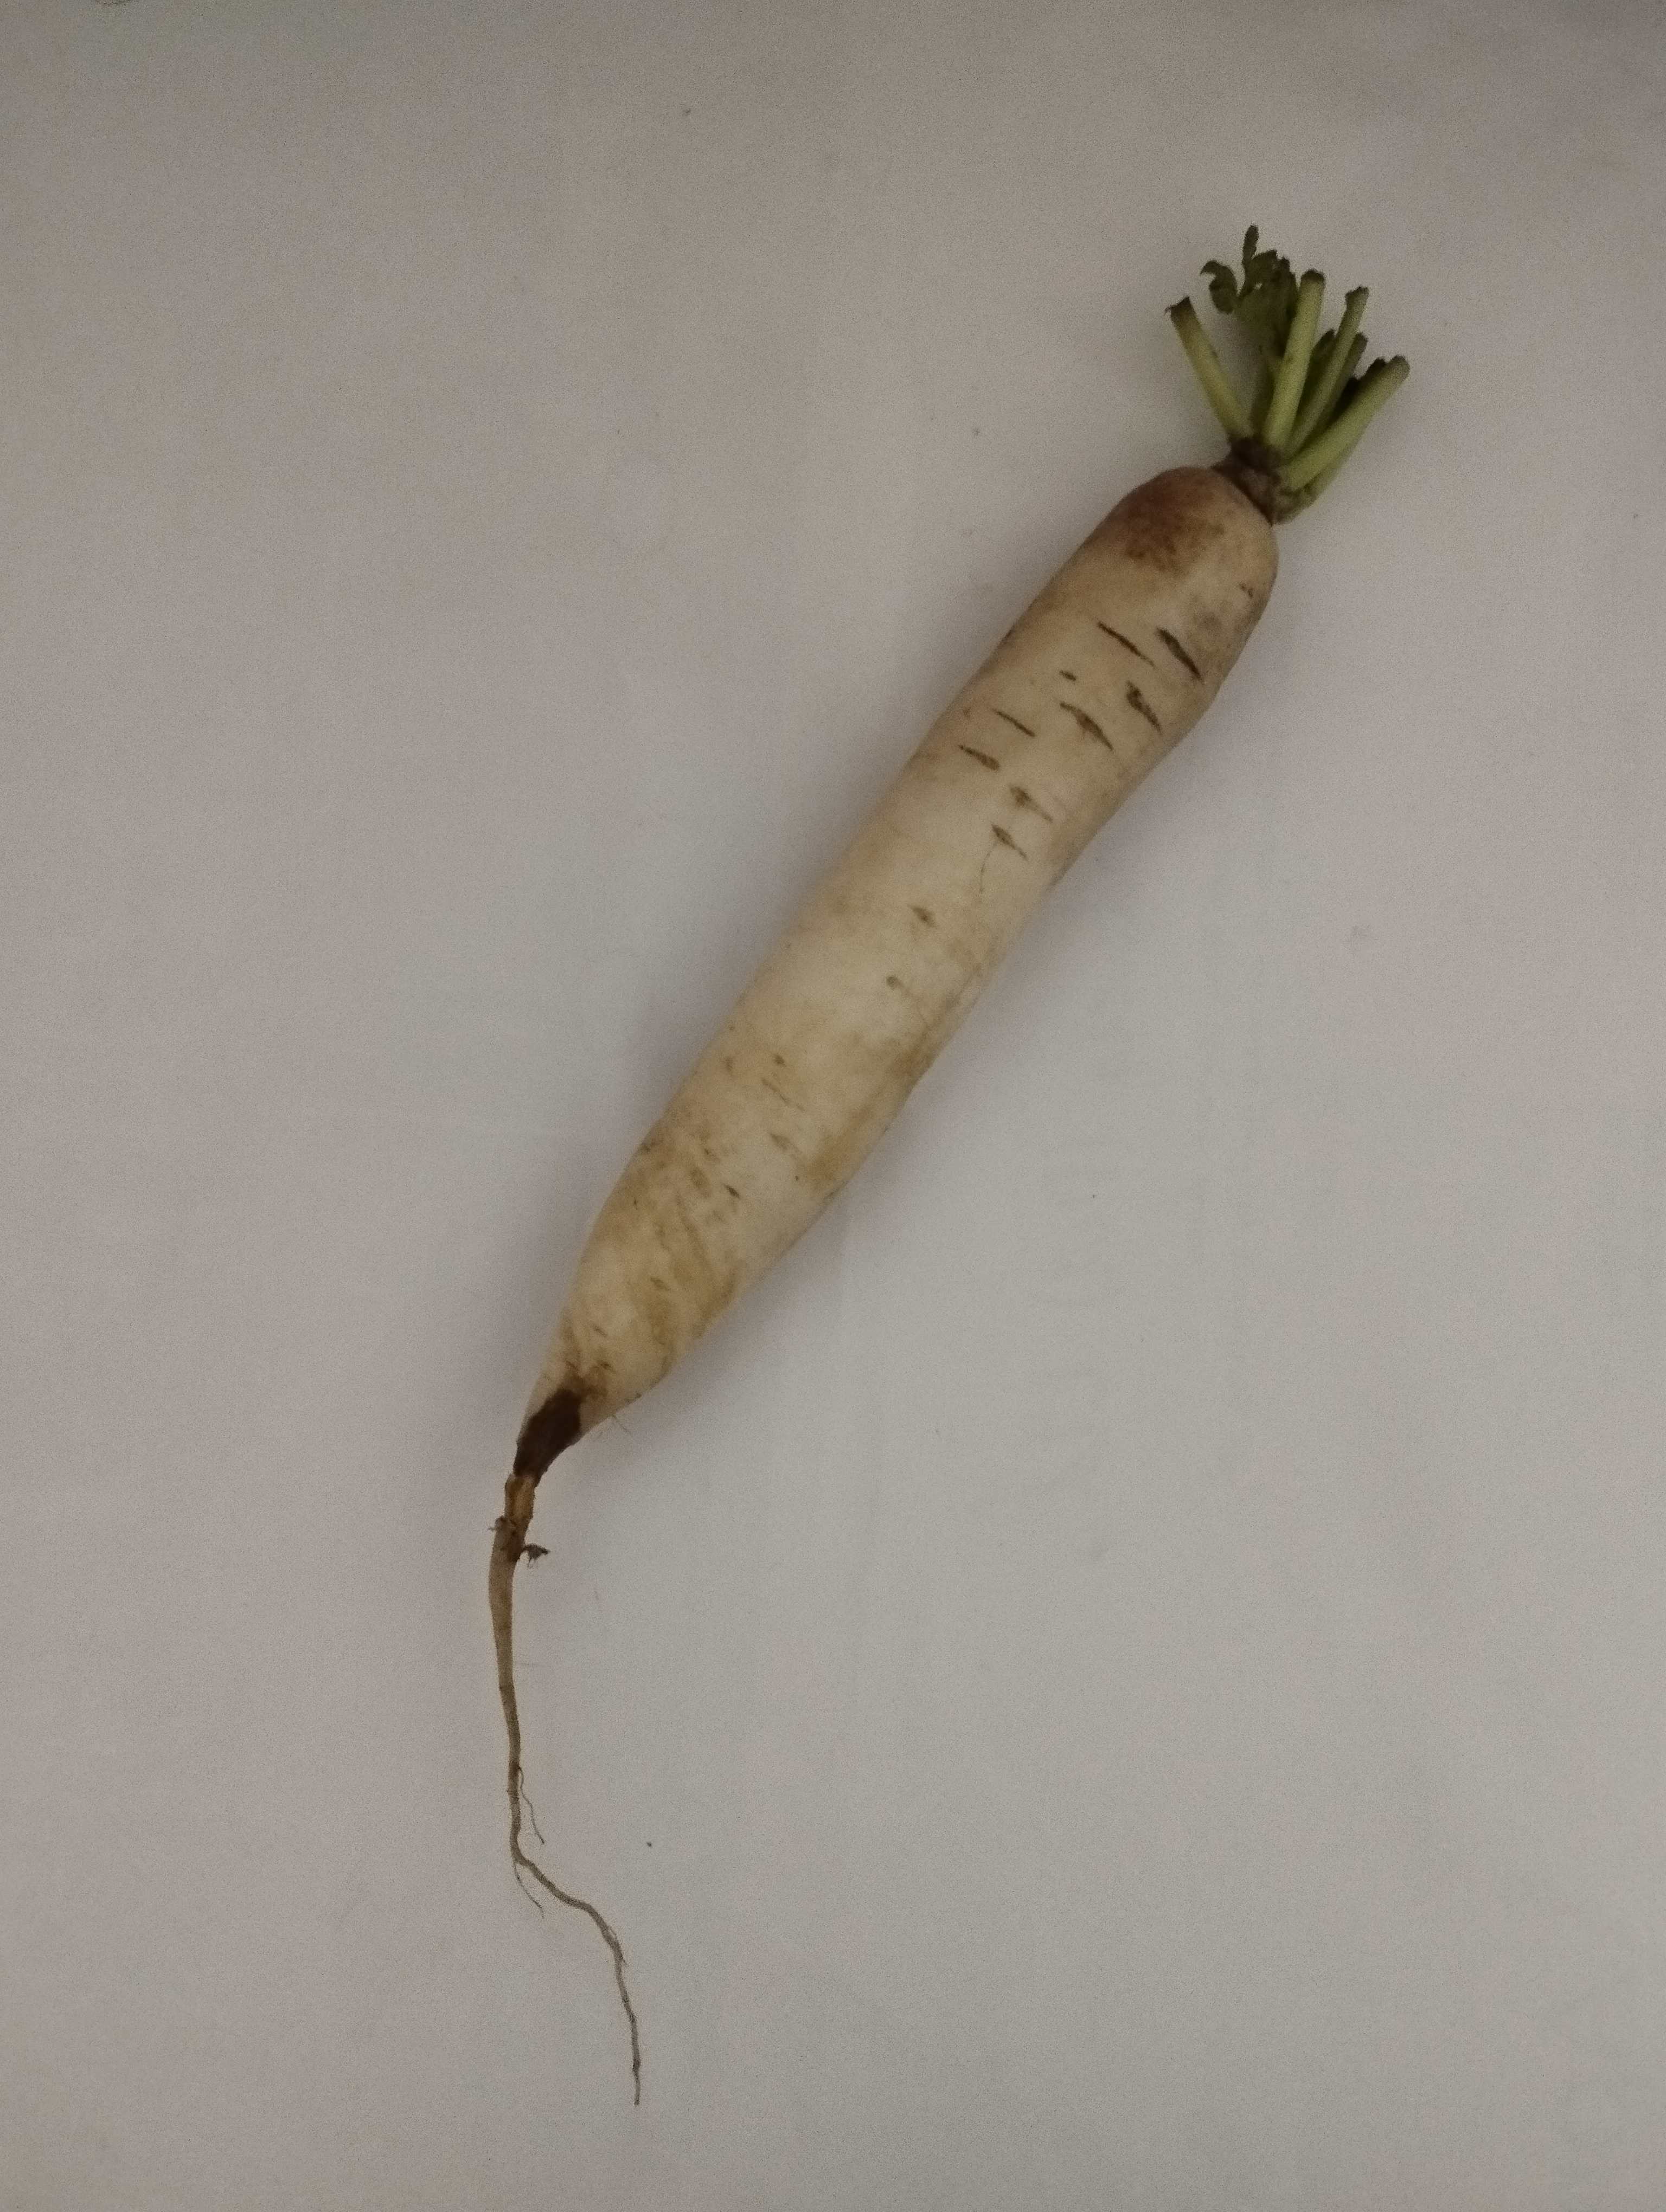
Label: Raphanus sativus